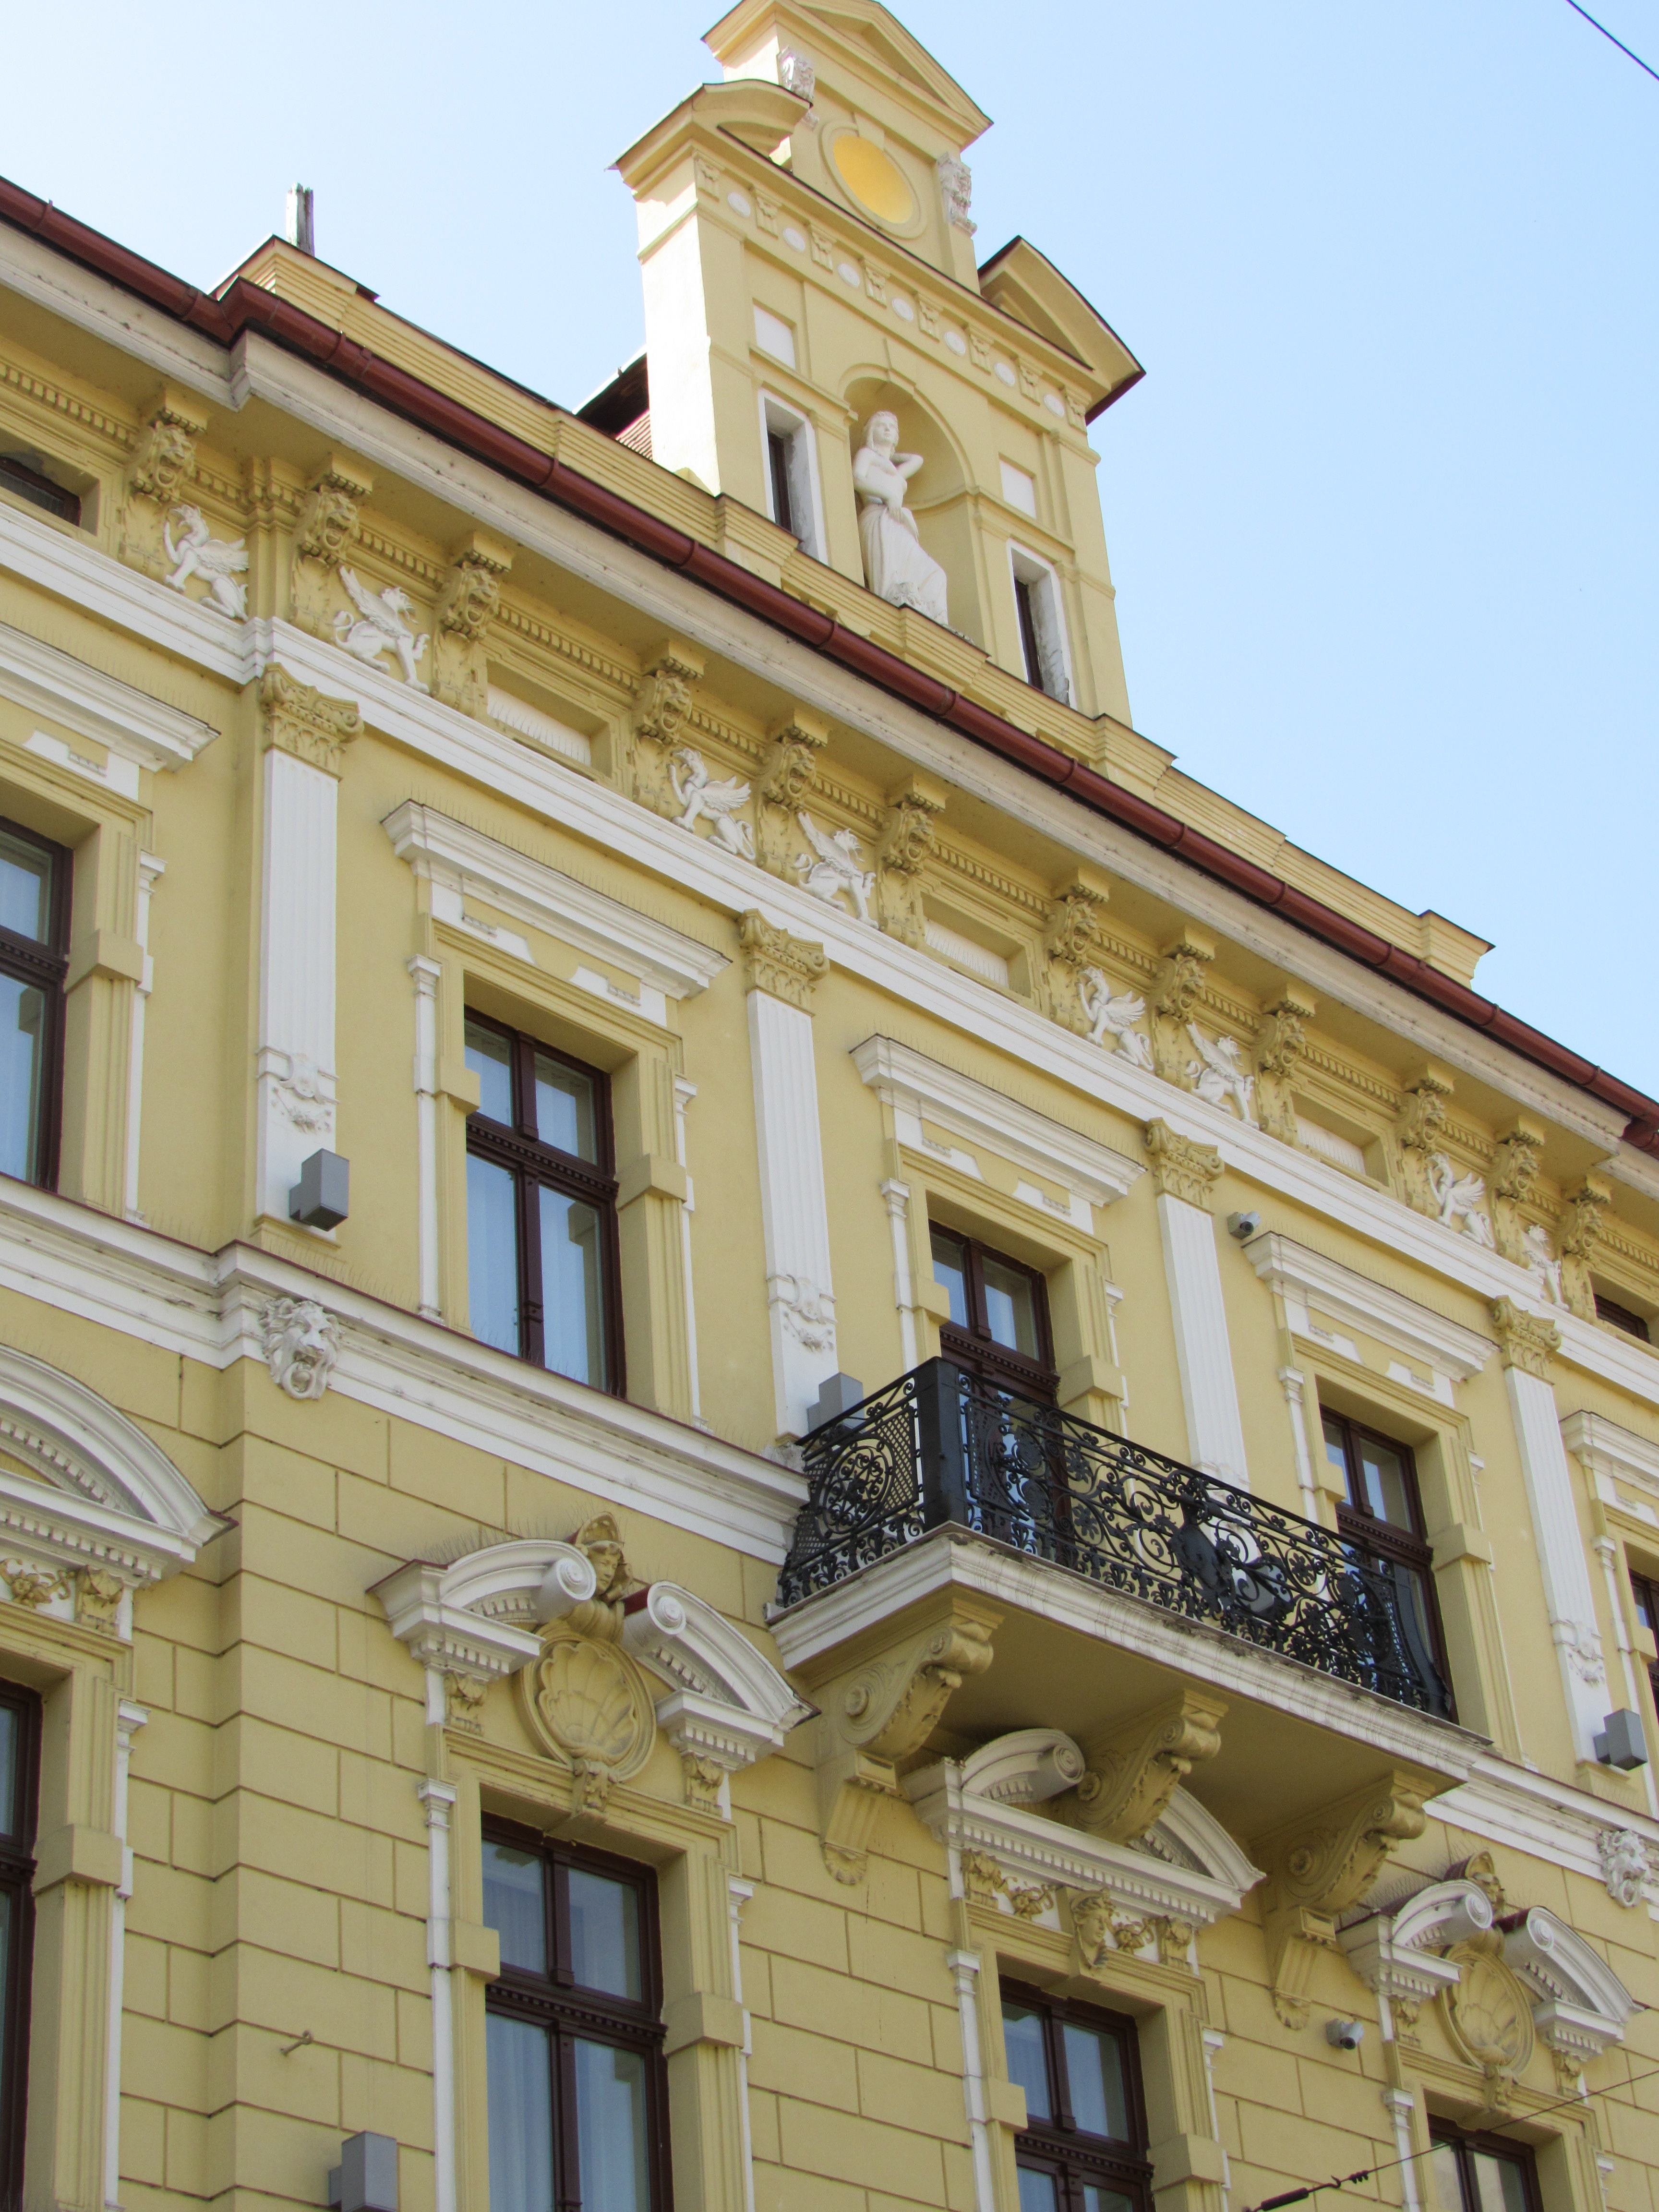
architecture, mansion, house, town, building, palace, home, facade, property, synagogue, center, estate, transylvania, neighbourhood, oradea, crisana, classical architecture, residential area